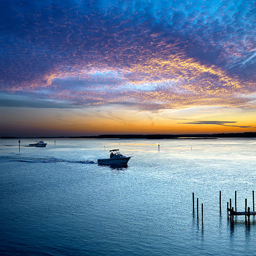
boats and sunset on the water